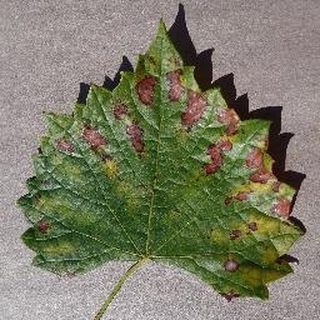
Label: grape_esca_black_measles